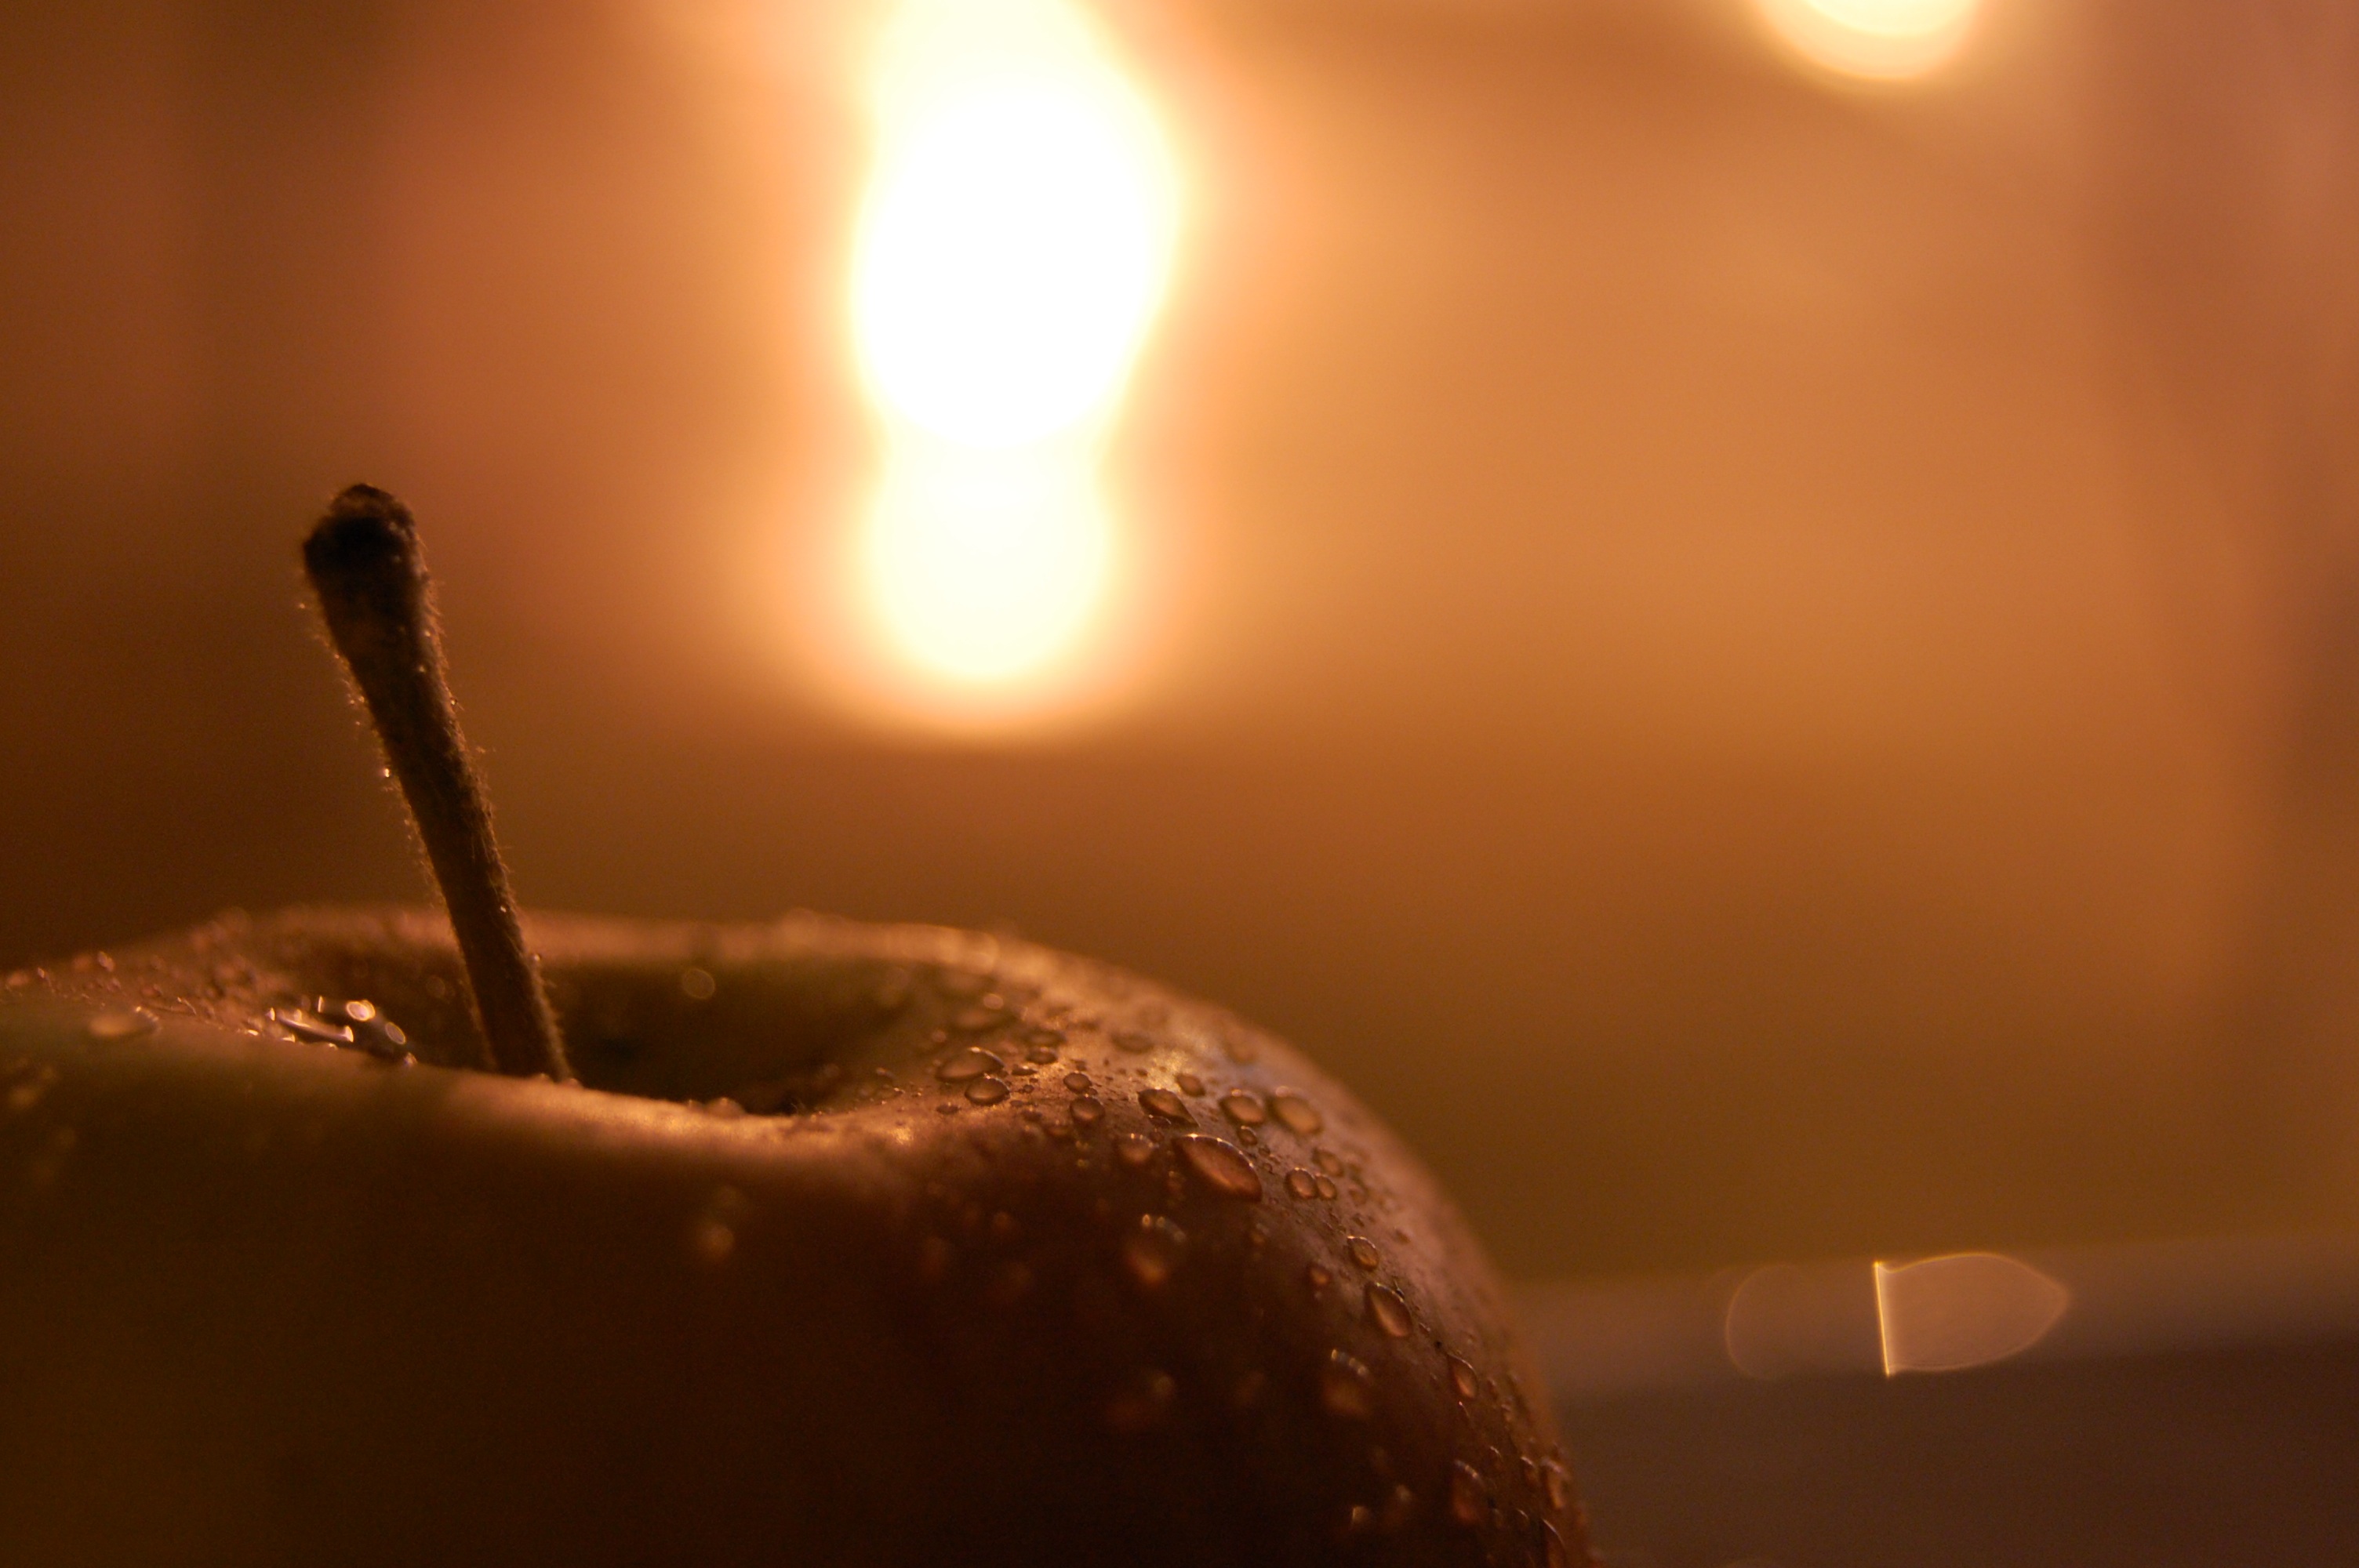
light, sunset, night, sunlight, morning, evening, reflection, darkness, lighting, close up, melting, macro photography